Fair Game (1988 film)

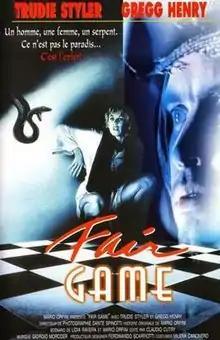
French poster

Fair Game is a 1988 Italian thriller-horror film written and directed by Mario Orfini.